Moderna Tider (album)

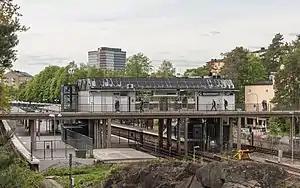
"Moderna Tider" was recorded at EMI's Studio (yellow building on the right) in Skärmarbrink, Stockholm.

Despite Andersson's opinions regarding the tracks, recording of the album commenced on 15 July 1980 at EMI's Studios in Skärmarbrink, Stockholm together with producer Lasse Lindbom, almost "a year after the band stepped into the studio to record their debut album". Unlike "Gyllene Tider," which's sessions were held in EMI's studio 2, these sessions were held in studio 1 which was bigger, allowing for the band to achieve an ambience in drummer Micke "Syd" Andersson's drum kit. Initially, attempts were made to produce a suitable single in time for the Christmas market and by August of that year, Gyllene Tider had recorded six songs that they and Andersson agreed on: "Vänta på mej!" ("Wait for me!"), "Kärleken är inte blind (Men inte närsynt)" ("Love is Not Blind (But Rather Nearsighted)"), "När vi två blir en" ("When We Two Become One"), "(Kom så ska vi) Leva livet" ("(Come On, Let's) Live Life") and "Det hjärta som brinner" ("The Heart That is Burning"). Despite this, Andersson forced the band to discard the songs he rated lowly; they carried titles such as "Cilla, söt som socker" ("Cilla, Sweet as Sugar") and "Min tjej läser Playgirl" ("My Girl Reads Playgirl").